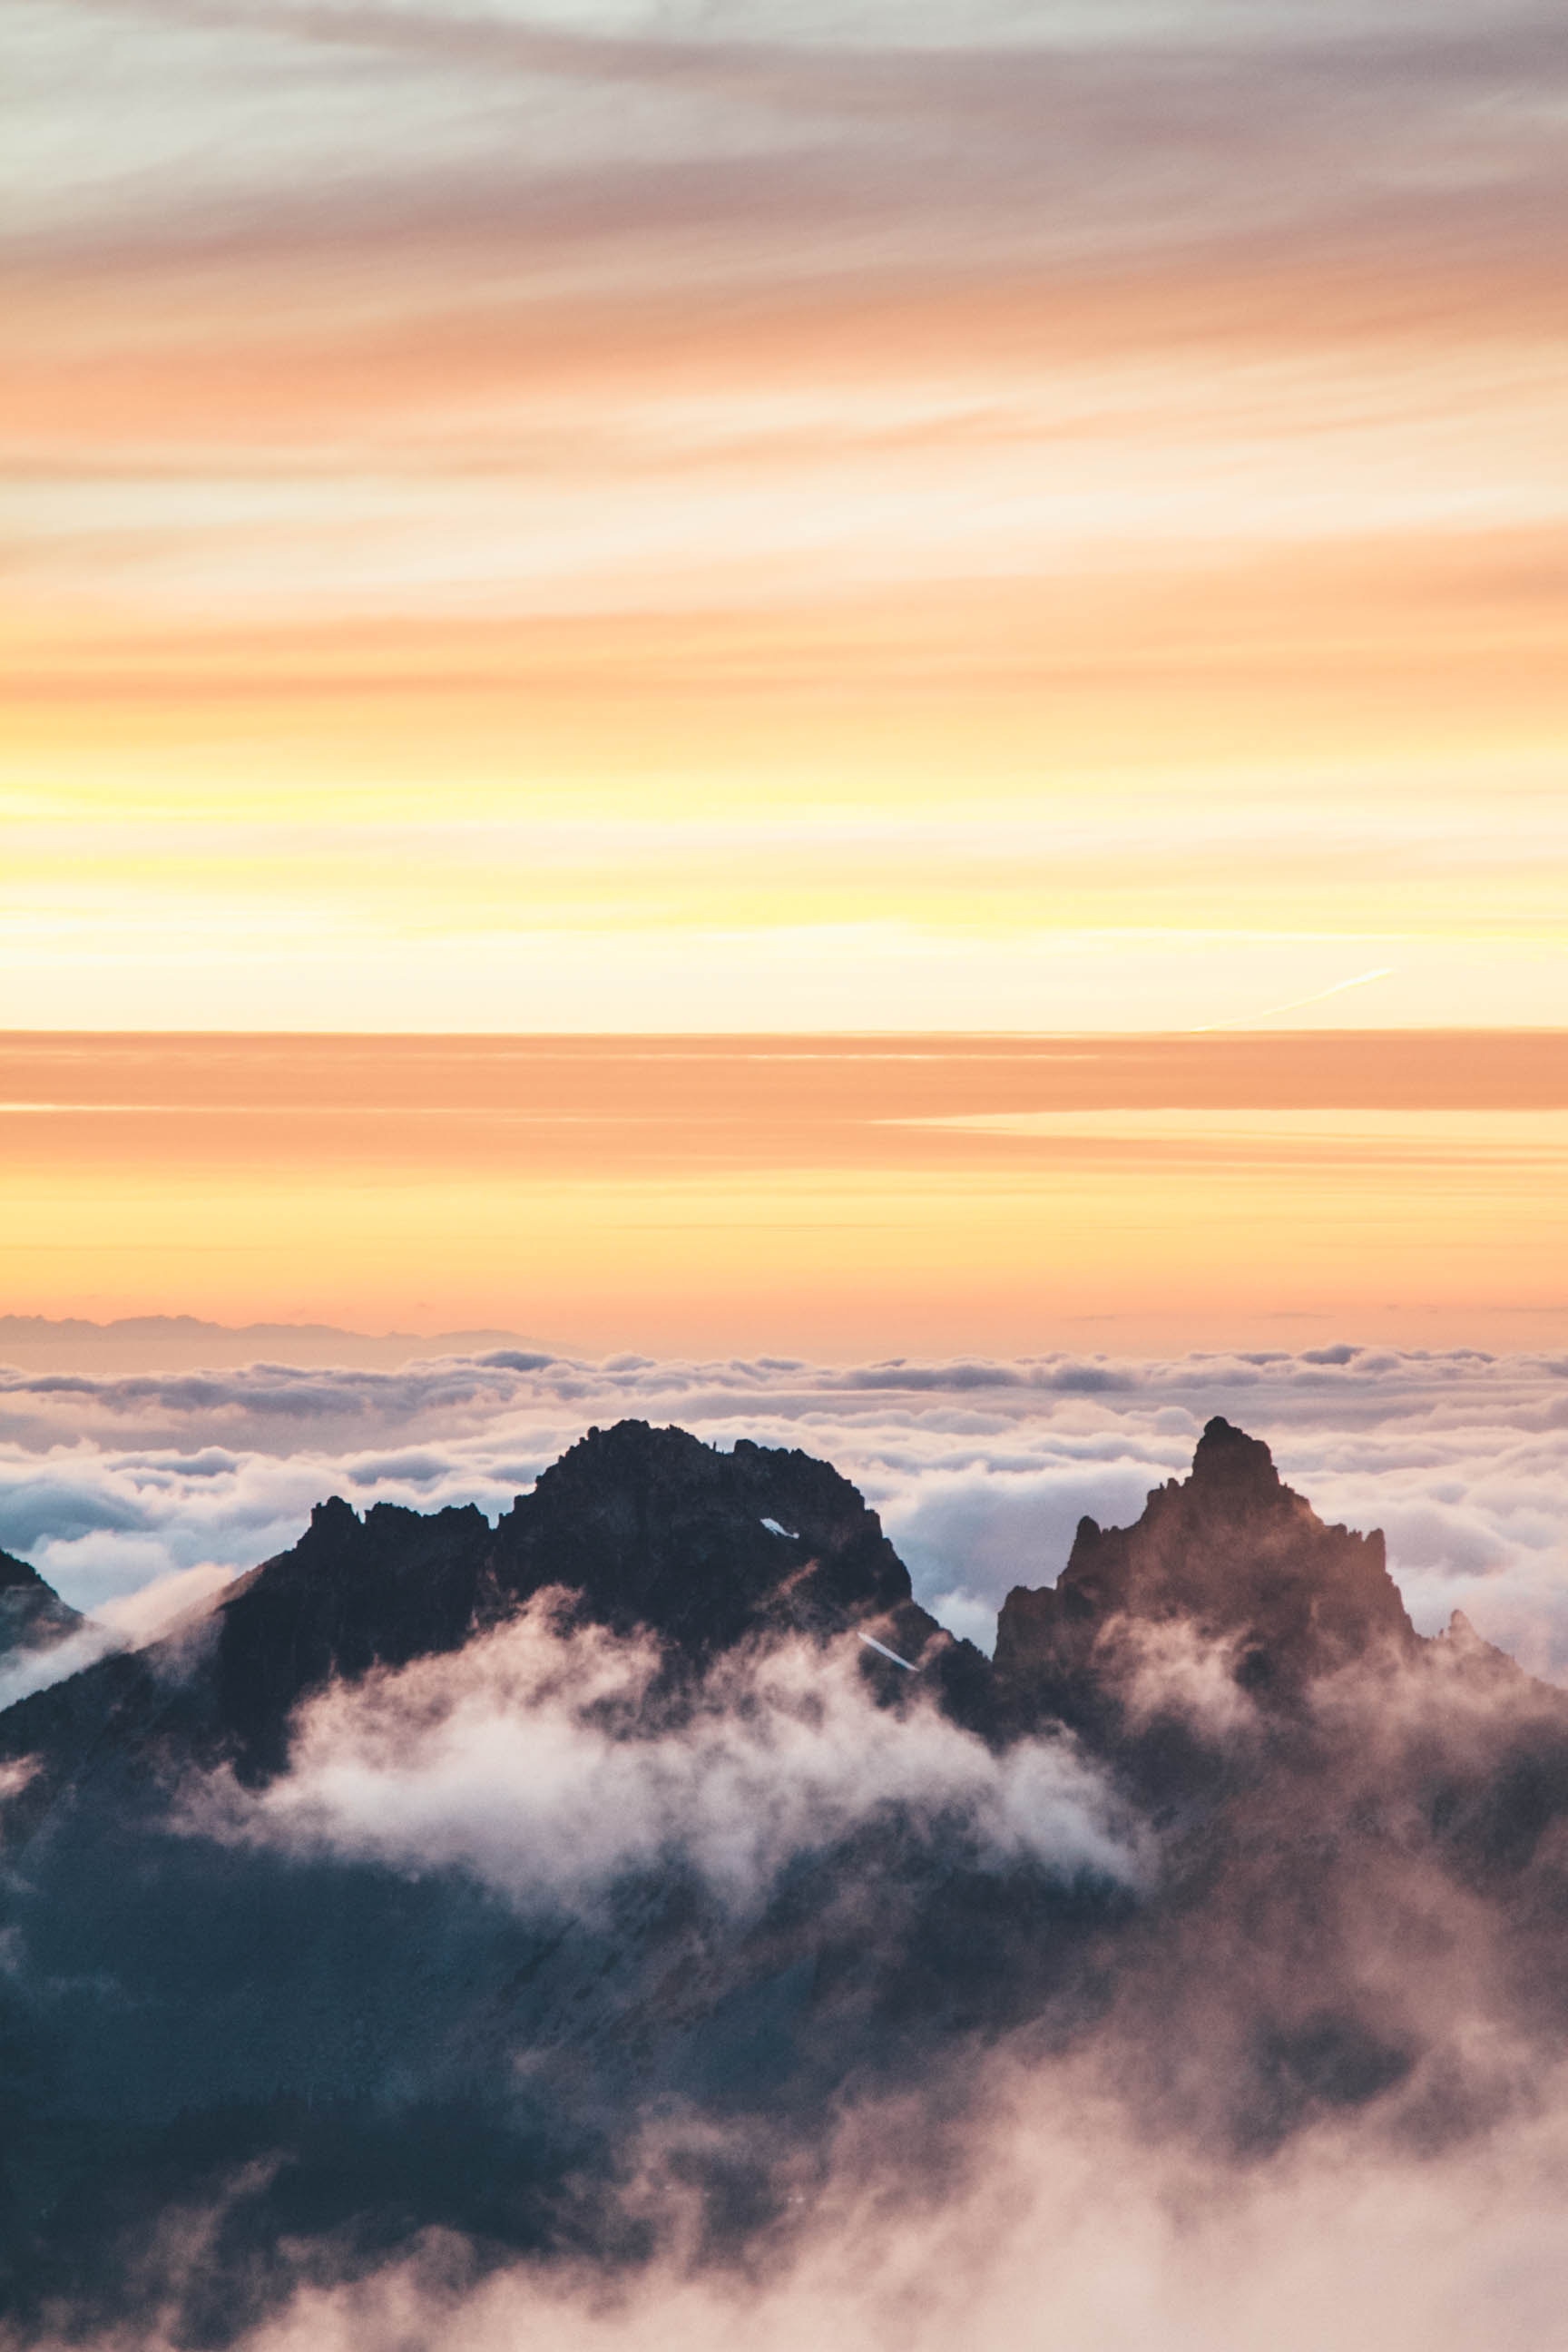
sea, horizon, mountain, cloud, sky, sunrise, sunset, morning, dawn, atmosphere, dusk, calm, cool image, cool photo, meteorological phenomenon, atmosphere of earth, computer wallpaper